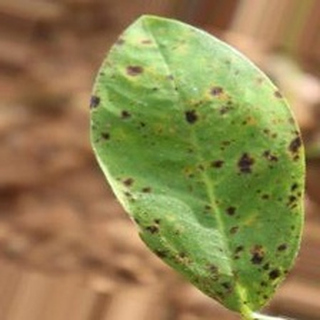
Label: groundnut_late_leaf_spot